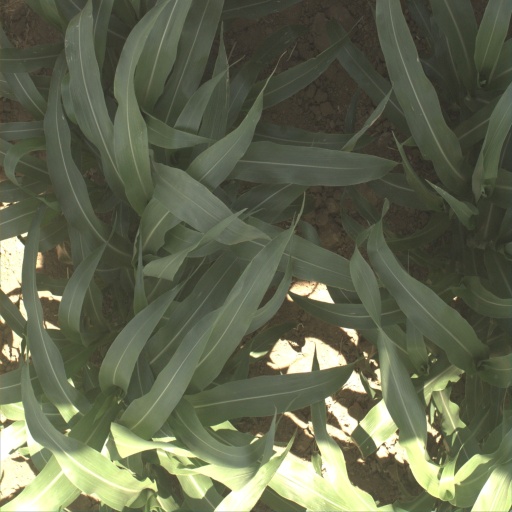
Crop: sorghum